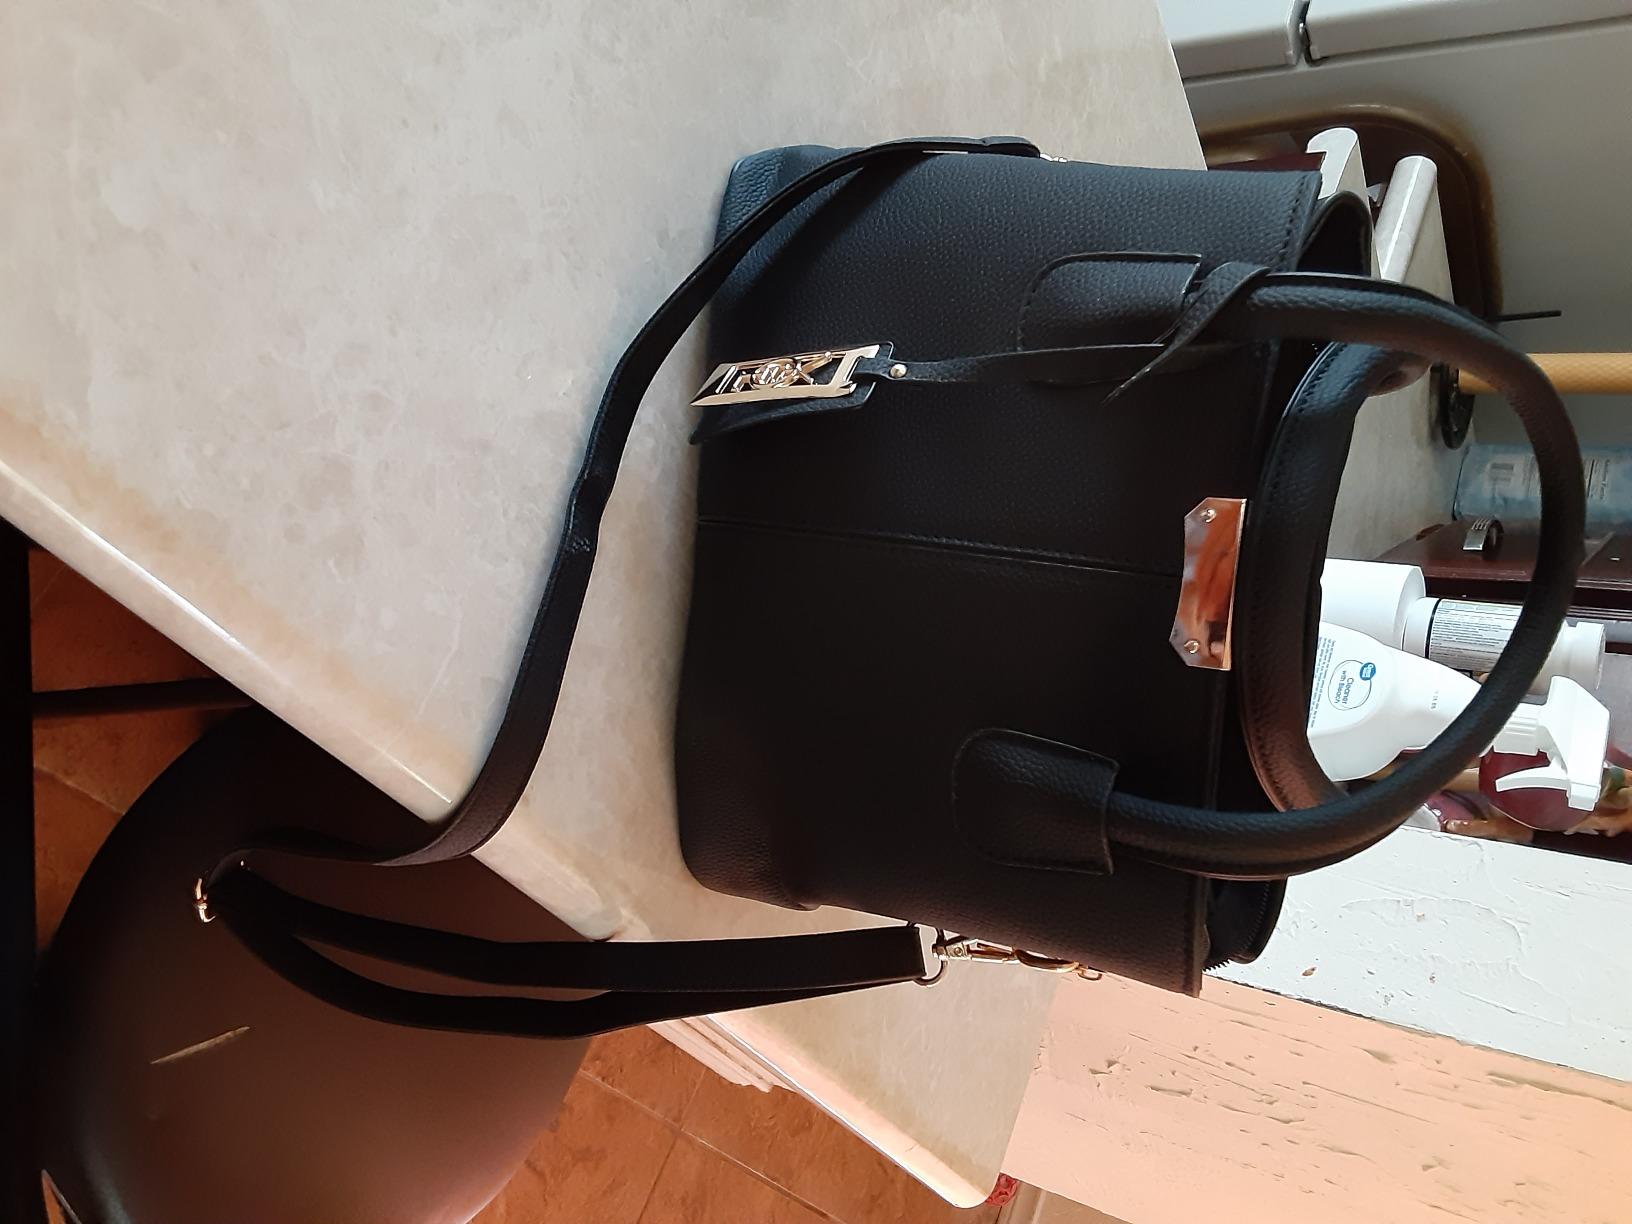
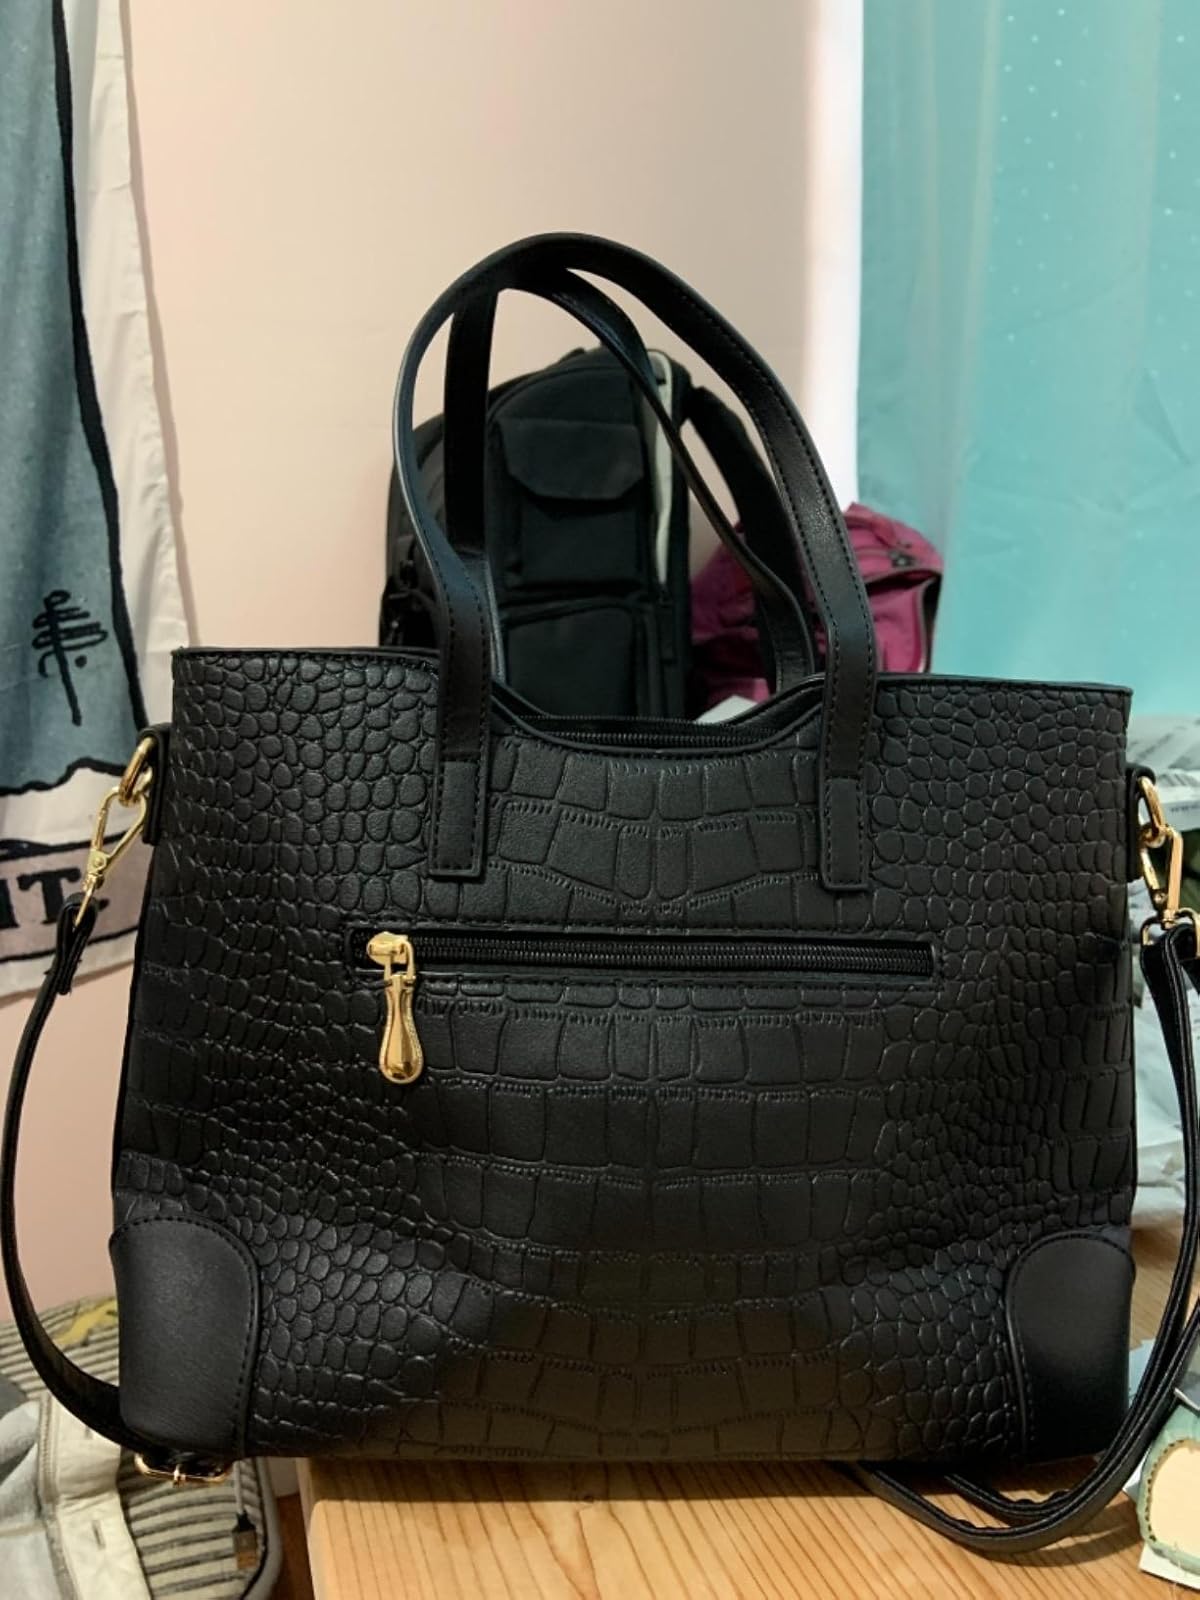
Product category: accessories_handbag
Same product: no